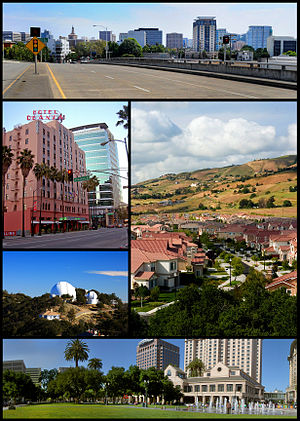
San Jose (Californien)
"San Jose er en by i den vestlige del af den amerikanske delstat Californien med 1.001.921 indbyggere i 2010. Byens navn betyder på spansk ""Sankt Josef"".